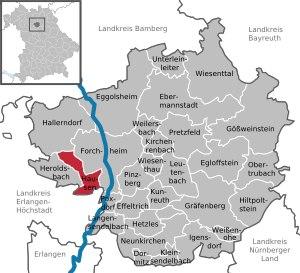
Hausen est une commune de Bavière, située dans l'arrondissement de Forchheim, dans le district de Haute-Franconie.